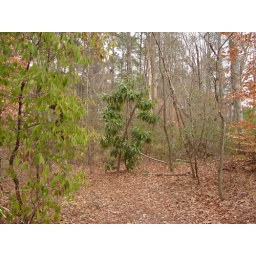
This very green tree in the middle of a January forest